Fawlty Towers

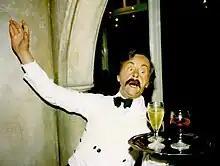
Waxwork of hapless waiter Manuel at Madame Tussauds, London

The first episode of "Fawlty Towers" was recorded as a pilot on 24 December 1974, the rest of the series being recorded later in 1975. It was then originally broadcast on 19 September. The 12th and final episode was first shown on 25 October 1979. The first series was directed by John Howard Davies, the second by Bob Spiers. Both had their premieres on BBC Two.